Outline of forestry

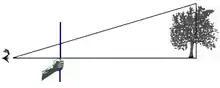
Figure demonstrating the ocular trigonometric principles behind the Biltmore stick.

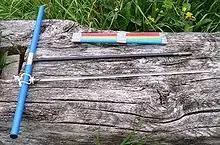
An increment borer with common drinking straws, a cost-effective manner often used to hold derived cores.

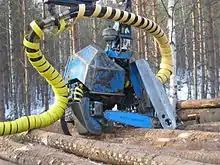
The boom of a cut-to-length harvester with attached chainsaw cutting "Pinus sylvestris" in Finland.

Logging – cutting, skidding, on-site processing, and loading of trees or logs onto trucks or skeleton cars. The term is sometimes used in a narrow sense to mean moving wood from the stump to somewhere outside the forest, usually a sawmill or a lumber yard. However, in common usage, the term may be used to indicate a range of forestry or silviculture activities...